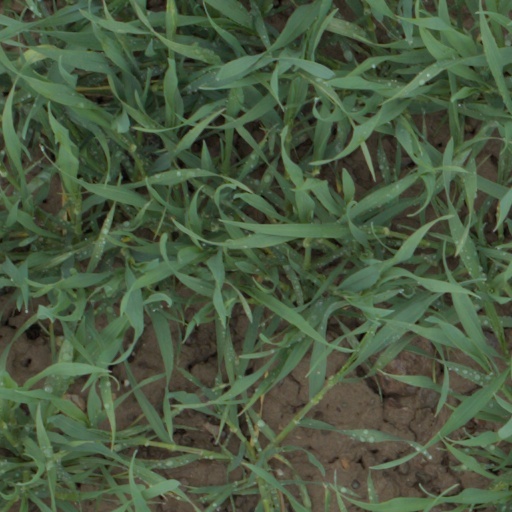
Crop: wheat